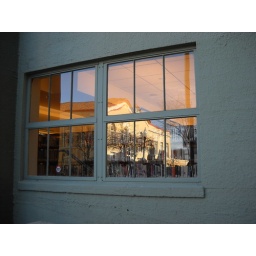
The building across the street from the Berkeley Public Library's Main Branch was in sunlight and reflected in the library windows.